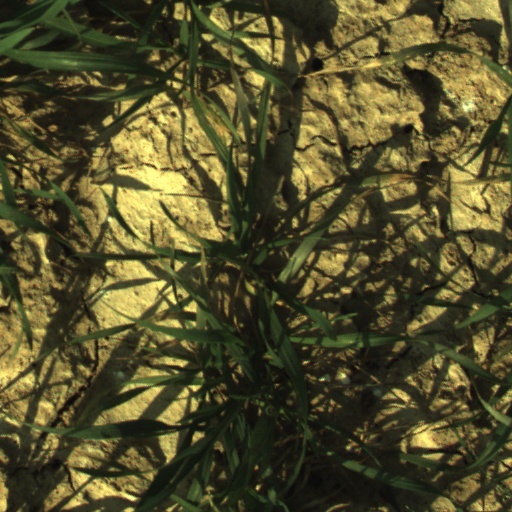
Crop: wheat